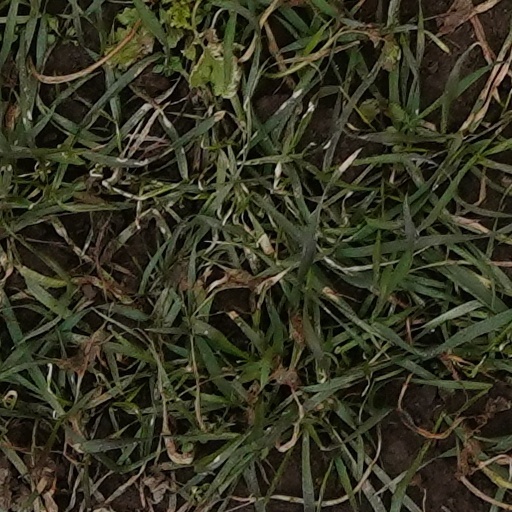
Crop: wheat